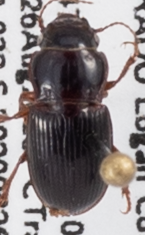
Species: Cratacanthus dubius
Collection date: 2020-08-26
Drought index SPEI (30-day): -1.852
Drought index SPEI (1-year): -1.45
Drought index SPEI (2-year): -1.01